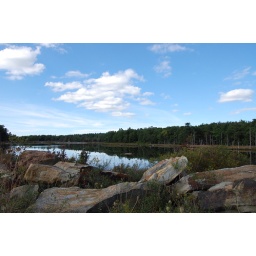
big bear lake in wv. near bruceton mills.